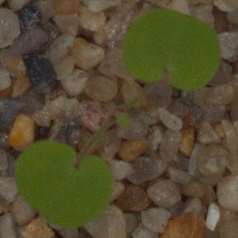
Label: smallflowered_cranesbill